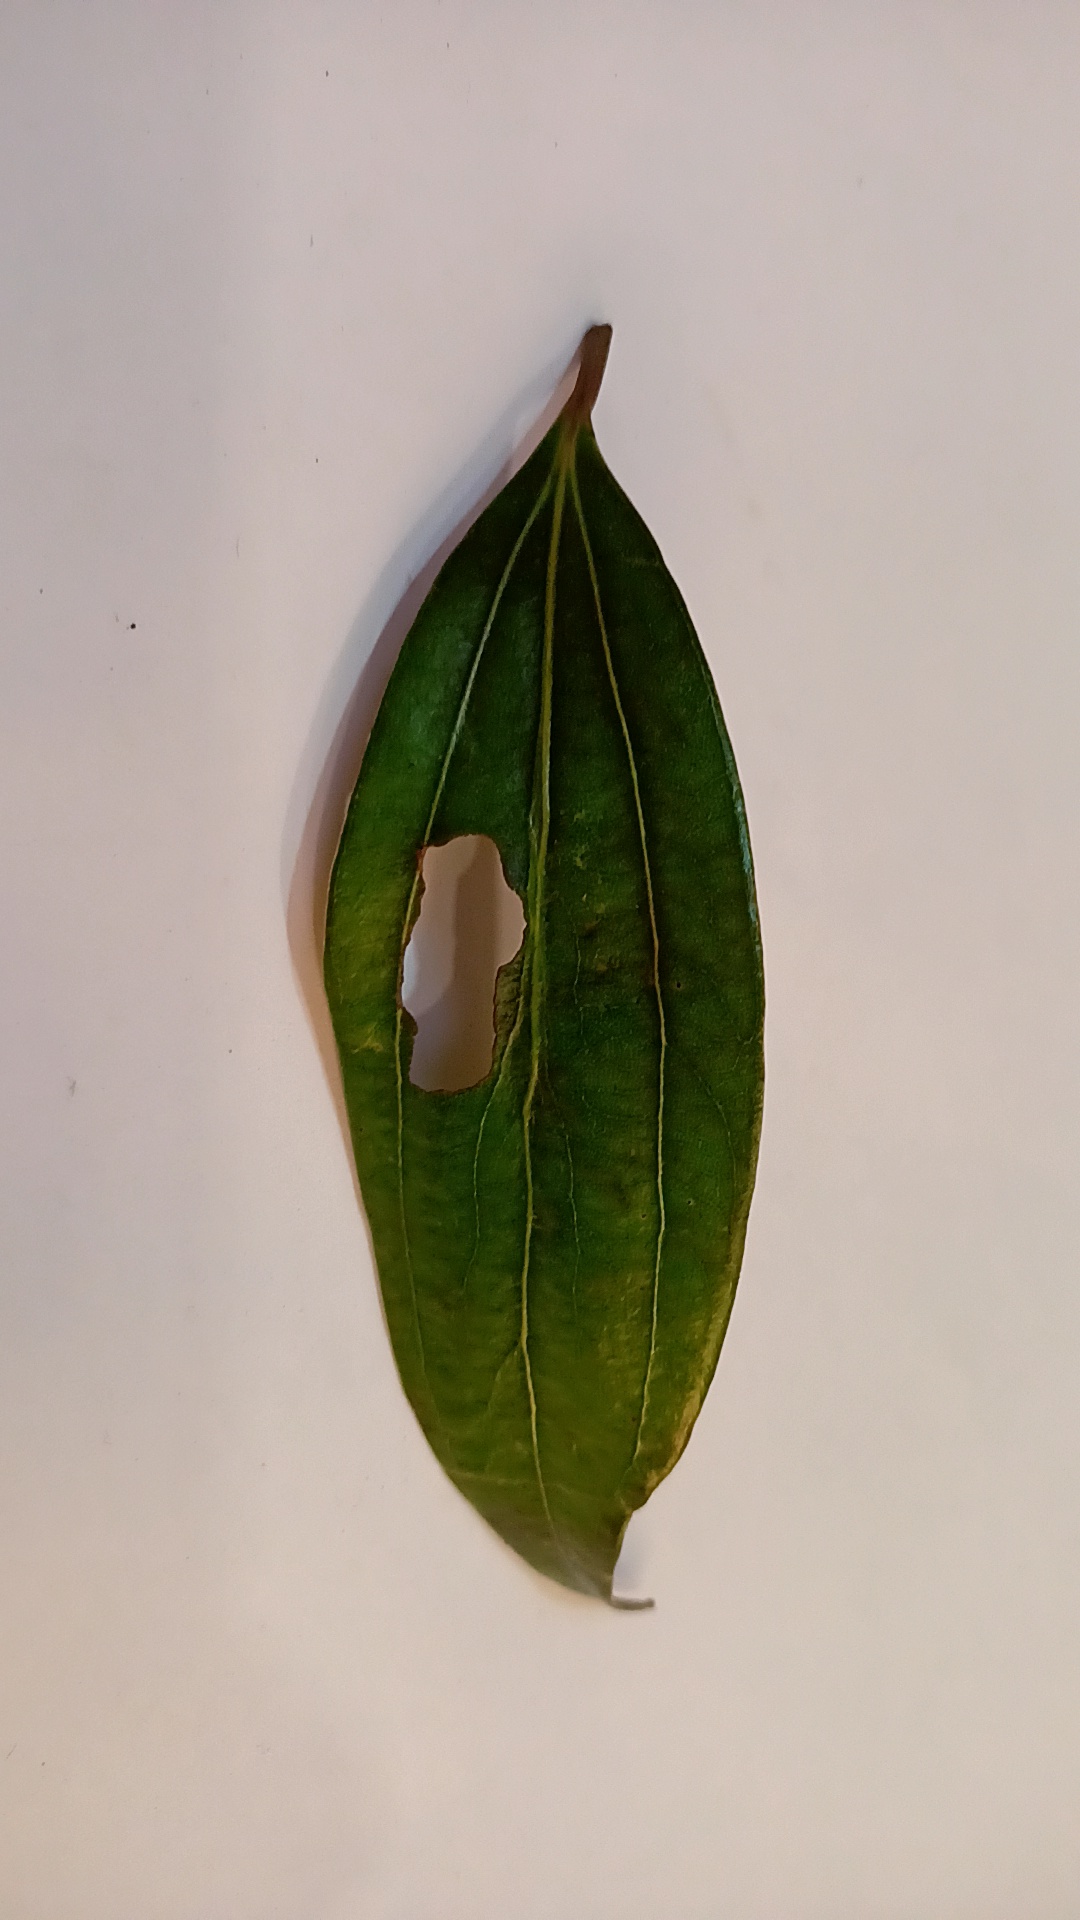
Label: Disease